Industry on Parade

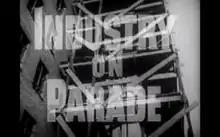

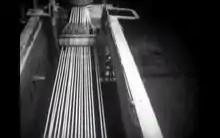
Saran is extruded into plastic thread at the National Plastic Products Company in Odenton, MD; from "Industry on Parade" episode "Plastic Age Anniversary!" celebrating ten years of industrial plastic production

Industry on Parade was a short television program that aired in the United States from 1950–1960. It was produced by the National Association of Manufacturers (NAM). The show depicts complicated industrial processes that transform raw materials into finished products available for consumption by Americans. Its episodes generally contain several sections, each of which looks at a different aspect of some larger topic within industry.